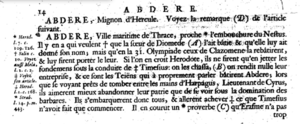
Extrait de Pierre Bayle, Dictionnaire historique et critique, 1697. Source:Gallica
Une encyclopédie est un ouvrage de référence visant à synthétiser toutes les connaissances pour édifier le savoir et à en montrer l'organisation de façon à les rendre accessibles au public, dans un but d'éducation, d'information ou de soutien à la mémoire culturelle. Basé sur des autorités ou des sources valides et souvent complété par des exemples et des illustrations, ce genre d'ouvrage privilégie un style concis et favorise la consultation par des tables et des index. Le terme a pris son sens moderne avec l'Encyclopédie ou Dictionnaire raisonné des sciences, des arts et des métiers.